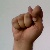
The image shows a hand gesture representing the letter 'T' in Indian Sign Language.